Xiamen

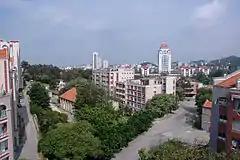
A view of the Xiamen University campus

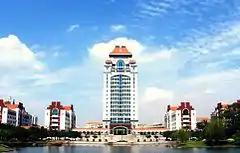
A view of the Xiamen University

Like most of the temples in PRC, Nanputuo Temple has endured its share of violence and destruction during the disastrous cultural revolution. The temple's original construction was built more than a millennium ago, then it was destroyed and later rebuilt during the Tang dynasty, the temple was rebuilt and expanded by general Shi Lang during early Qing dynasty. The temple was named after the Buddhist sacred site Mount Putuo of Zhejiang Province, which is considered the abode of Guanyin Bodhisattva. The first elected abbot of the temple, Master Hui Quan set up in 1925. During cultural revolution, the temple was severely damaged and converted into a factory. After the cultural revolution, the status of the temple was finally reinstated and renovated in the 1980s.